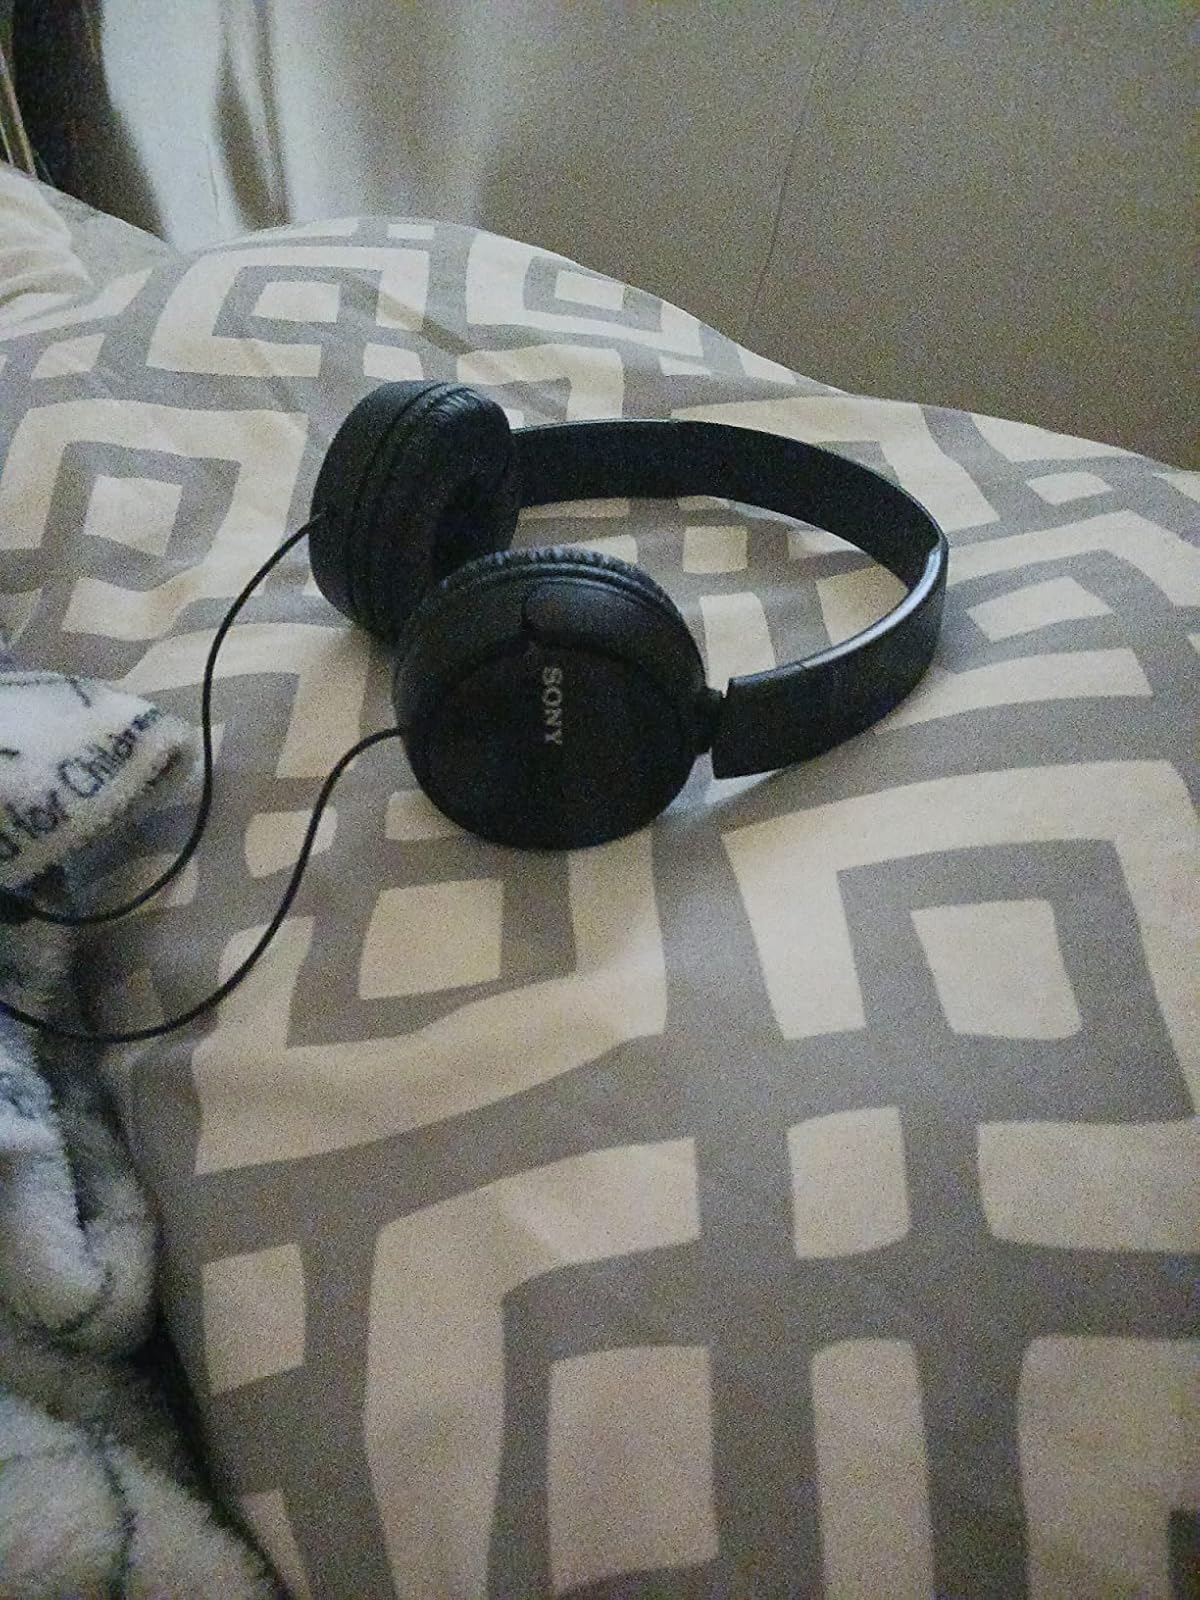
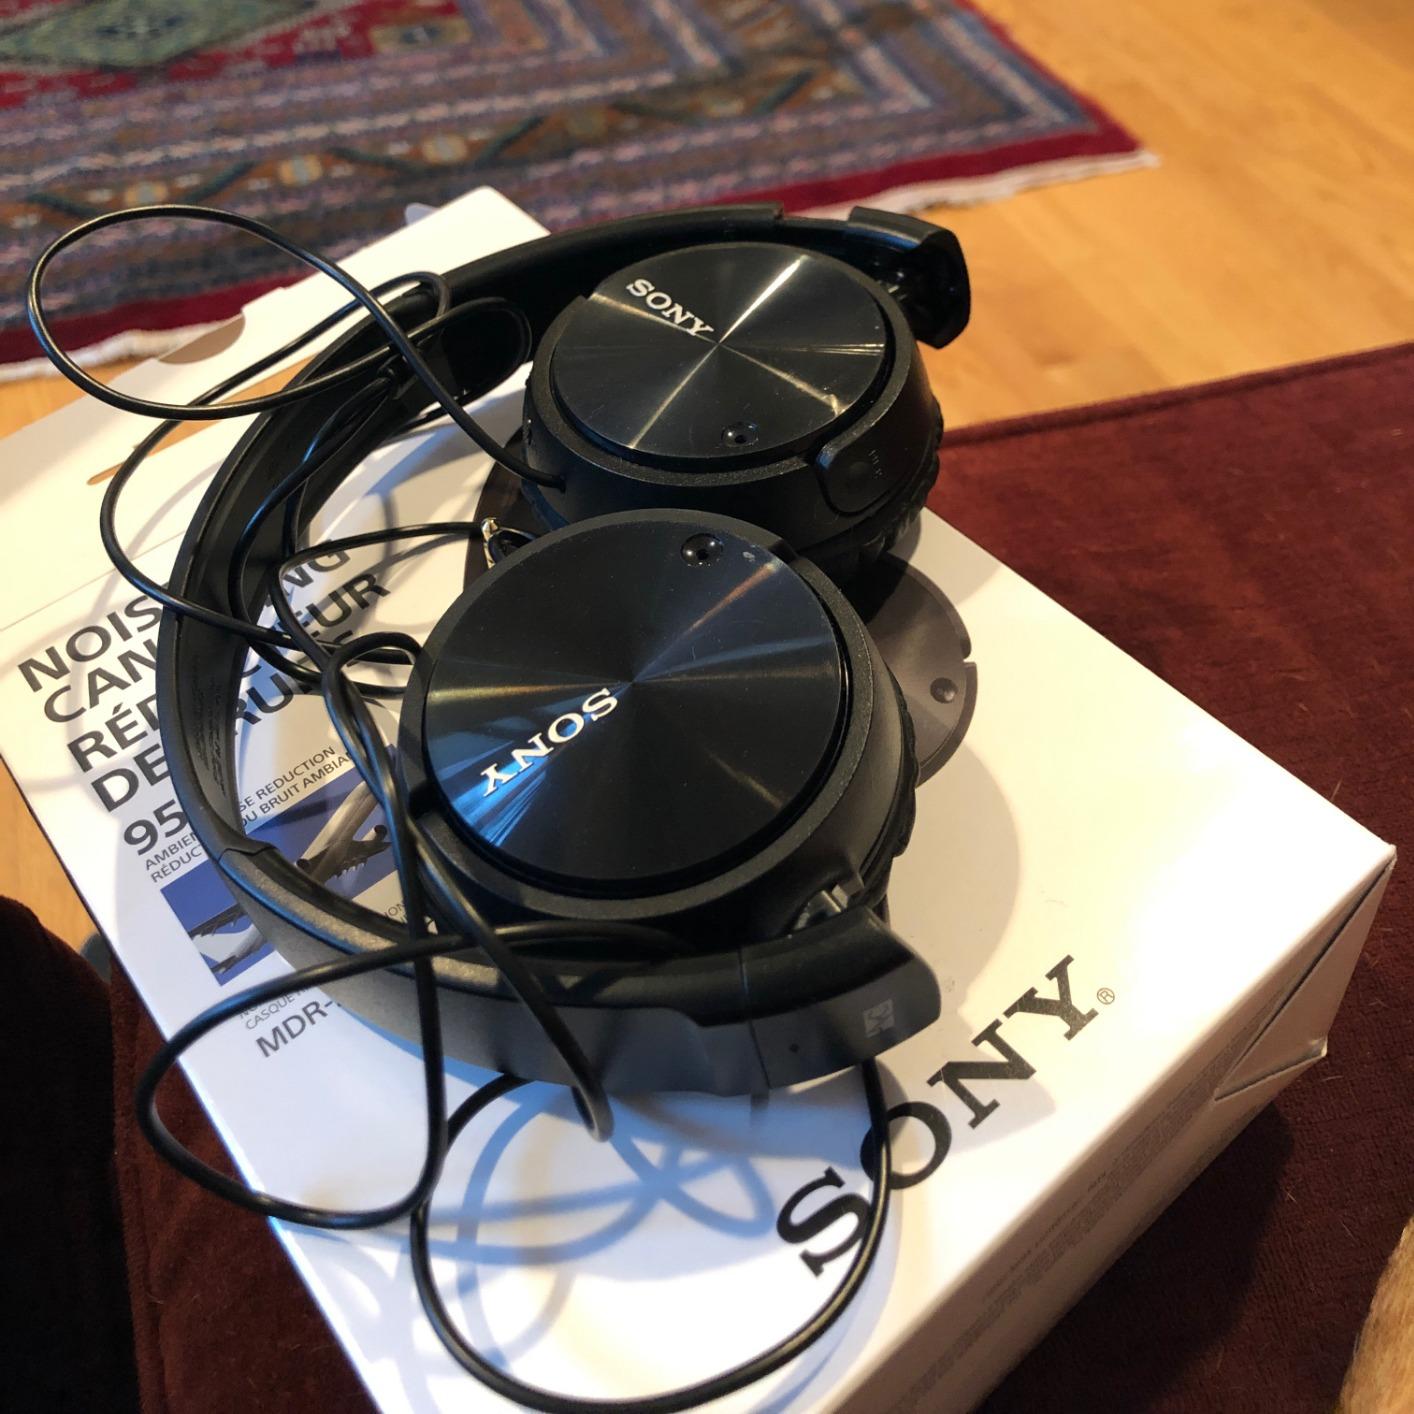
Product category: headphones
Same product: no